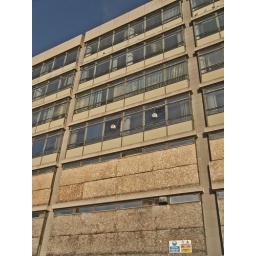
The disused office block on top of the Bon Marche building in Swindon